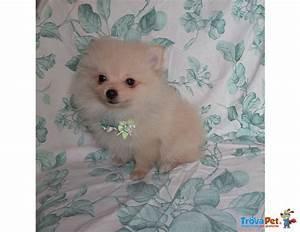
dog